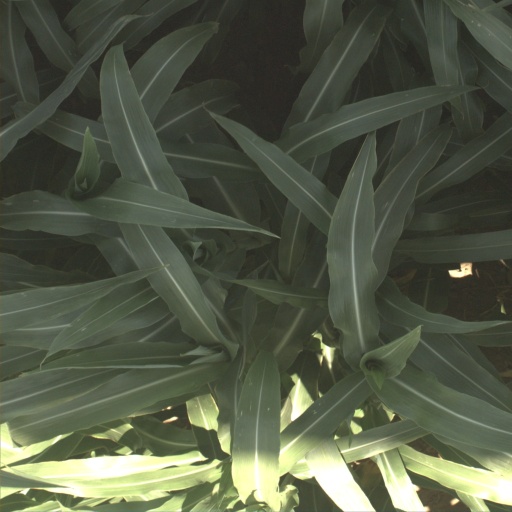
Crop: sorghum